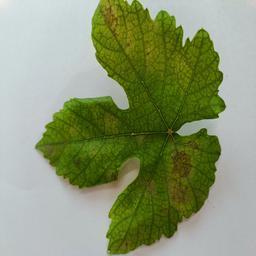
Label: Powdery Mildew